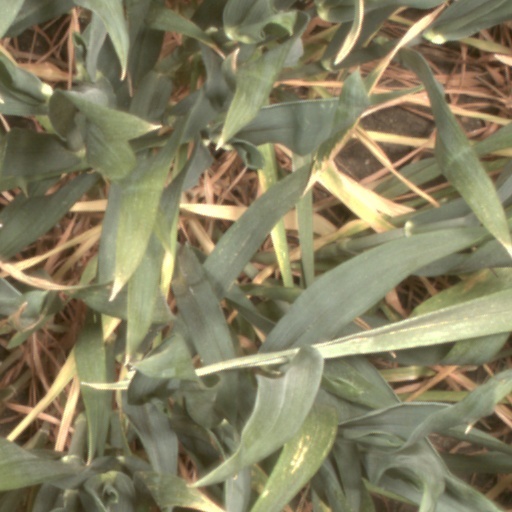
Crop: wheat